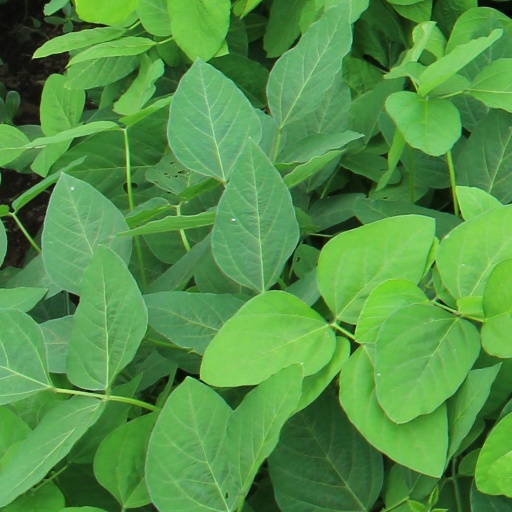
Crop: soybean